Laser pointer

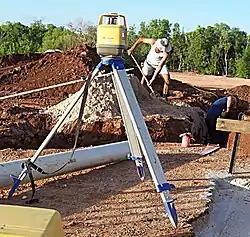
Laser level used in construction.

Laser pointers are used in industry. For instance, construction companies may use high quality laser pointers to enhance the accuracy of showing specific distances, while working on large-scale projects. They have proven to be useful in this type of business because of their accuracy, which made them significant time-savers. What is essentially a laser pointer may be built into an infrared thermometer to identify where it is pointing, or be part of a laser level or other apparatus.